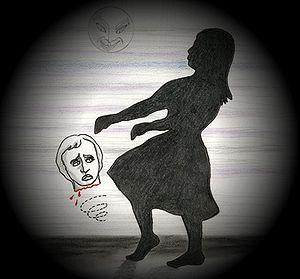
Histoires extraordinaires (film, 1968, sketch Federico Fellini)
Histoires extraordinaires est un film fantastique franco-italien inspiré de trois nouvelles d'Edgar Allan Poe et sorti en 1968 au cinéma.